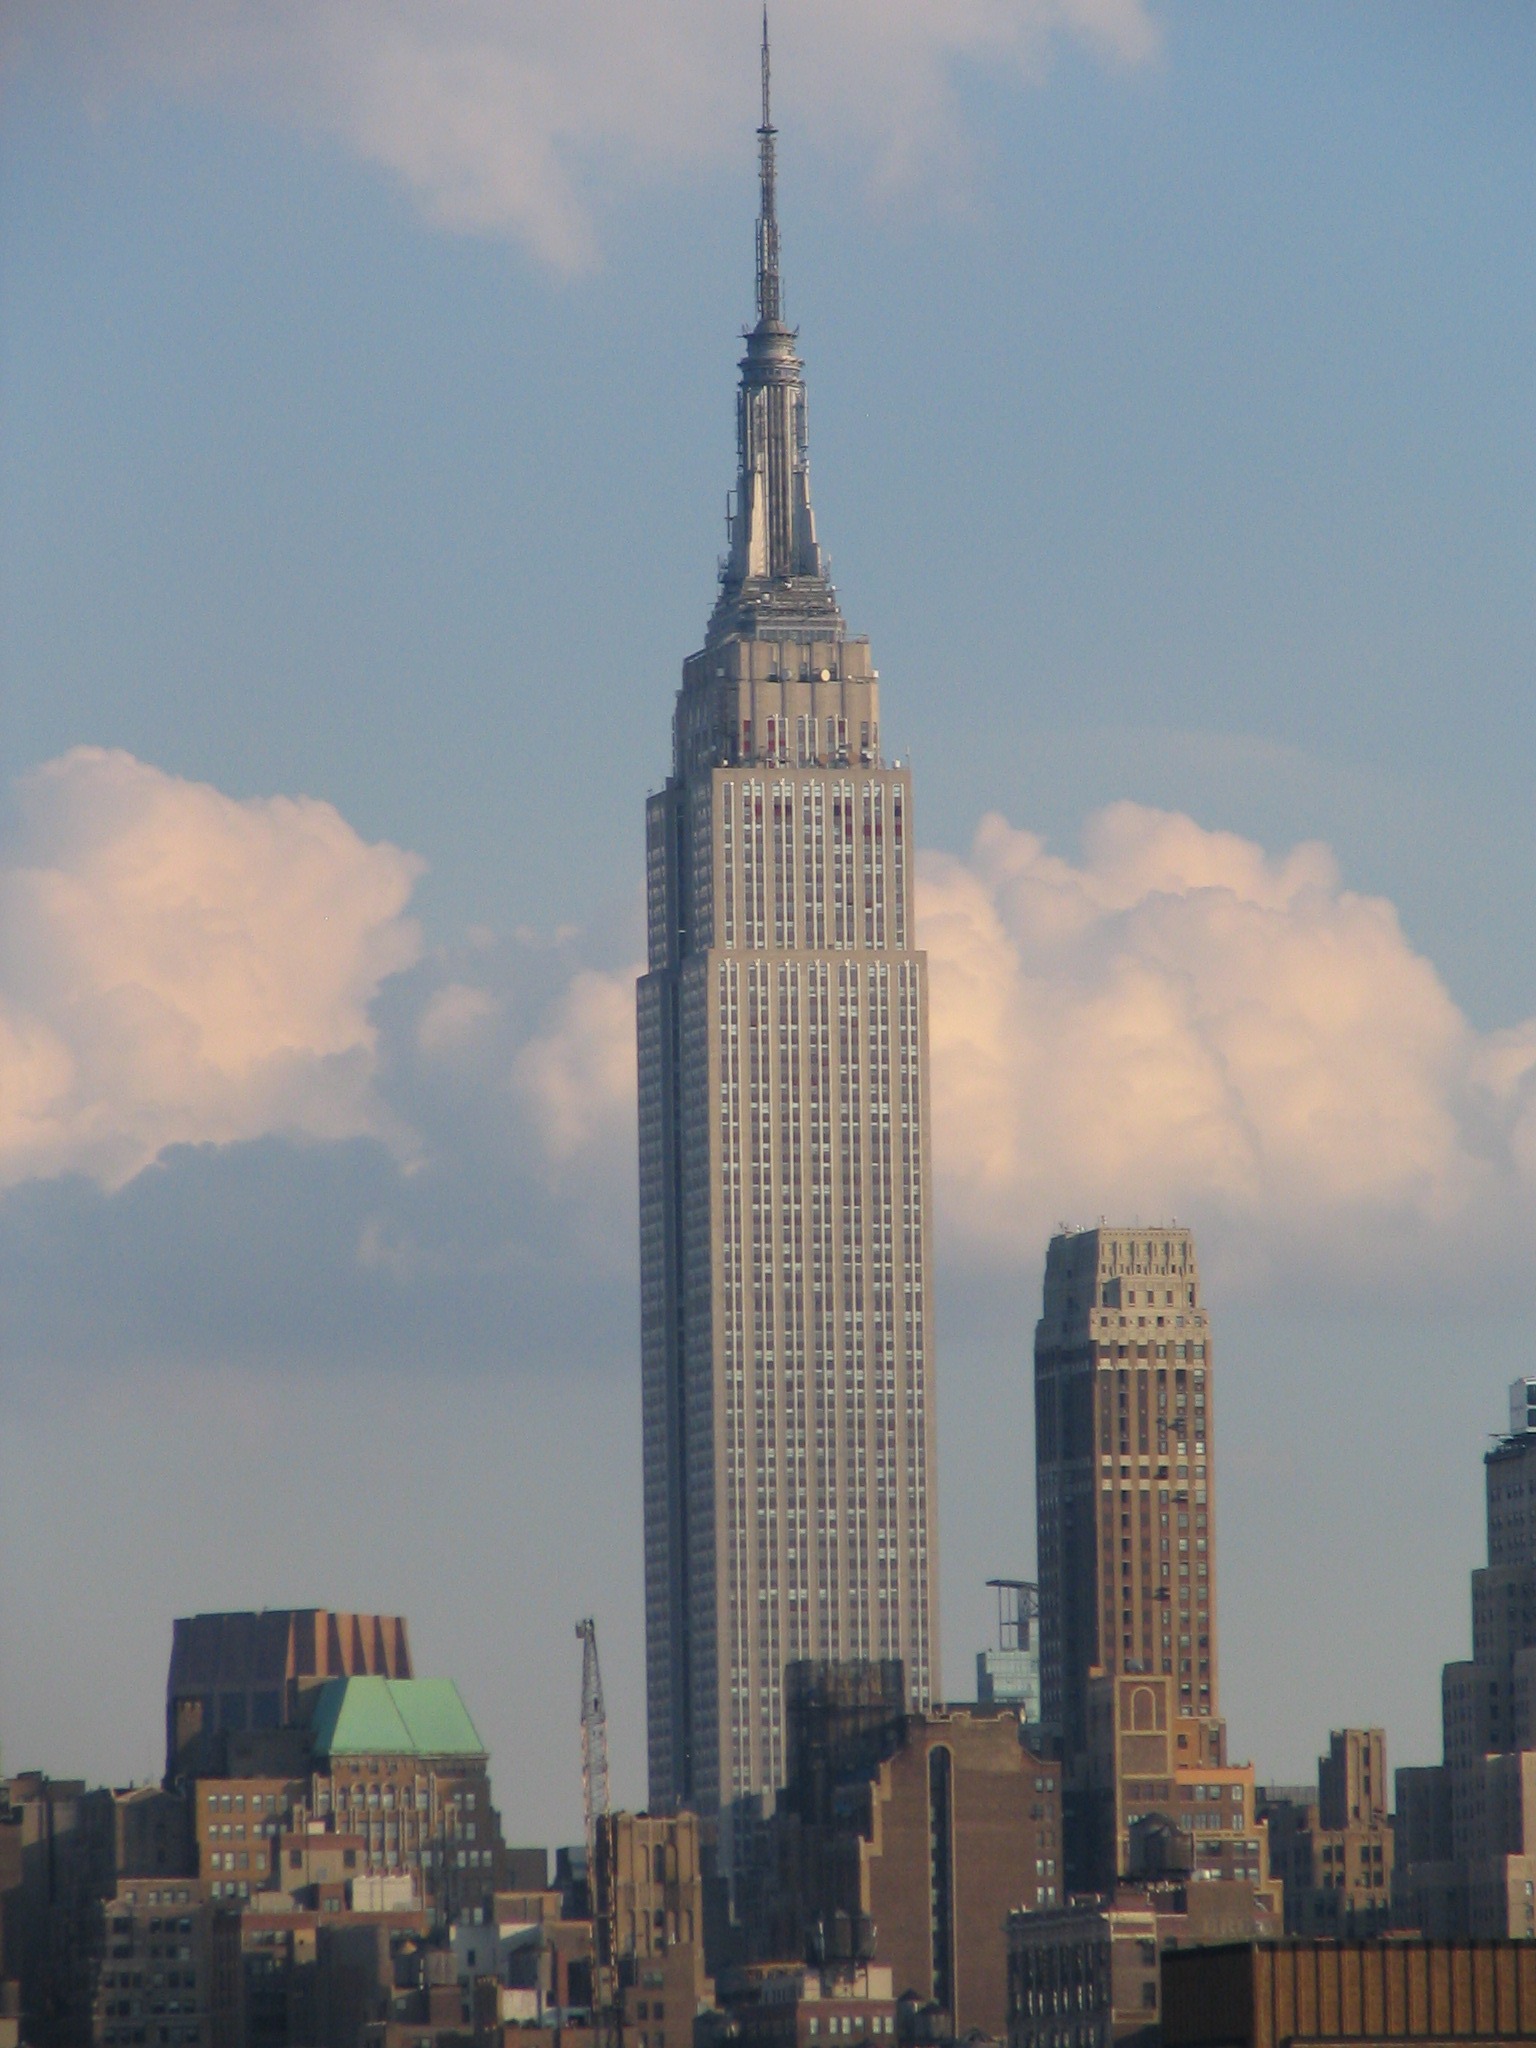
horizon, architecture, skyline, building, city, skyscraper, urban, new york city, cityscape, downtown, dusk, tower, scenic, scenery, landmark, metropolitan, tower block, buildings, spire, steeple, metropolis, urban area, atmospheric phenomenon, human settlement, atmosphere of earth, metropolitan area